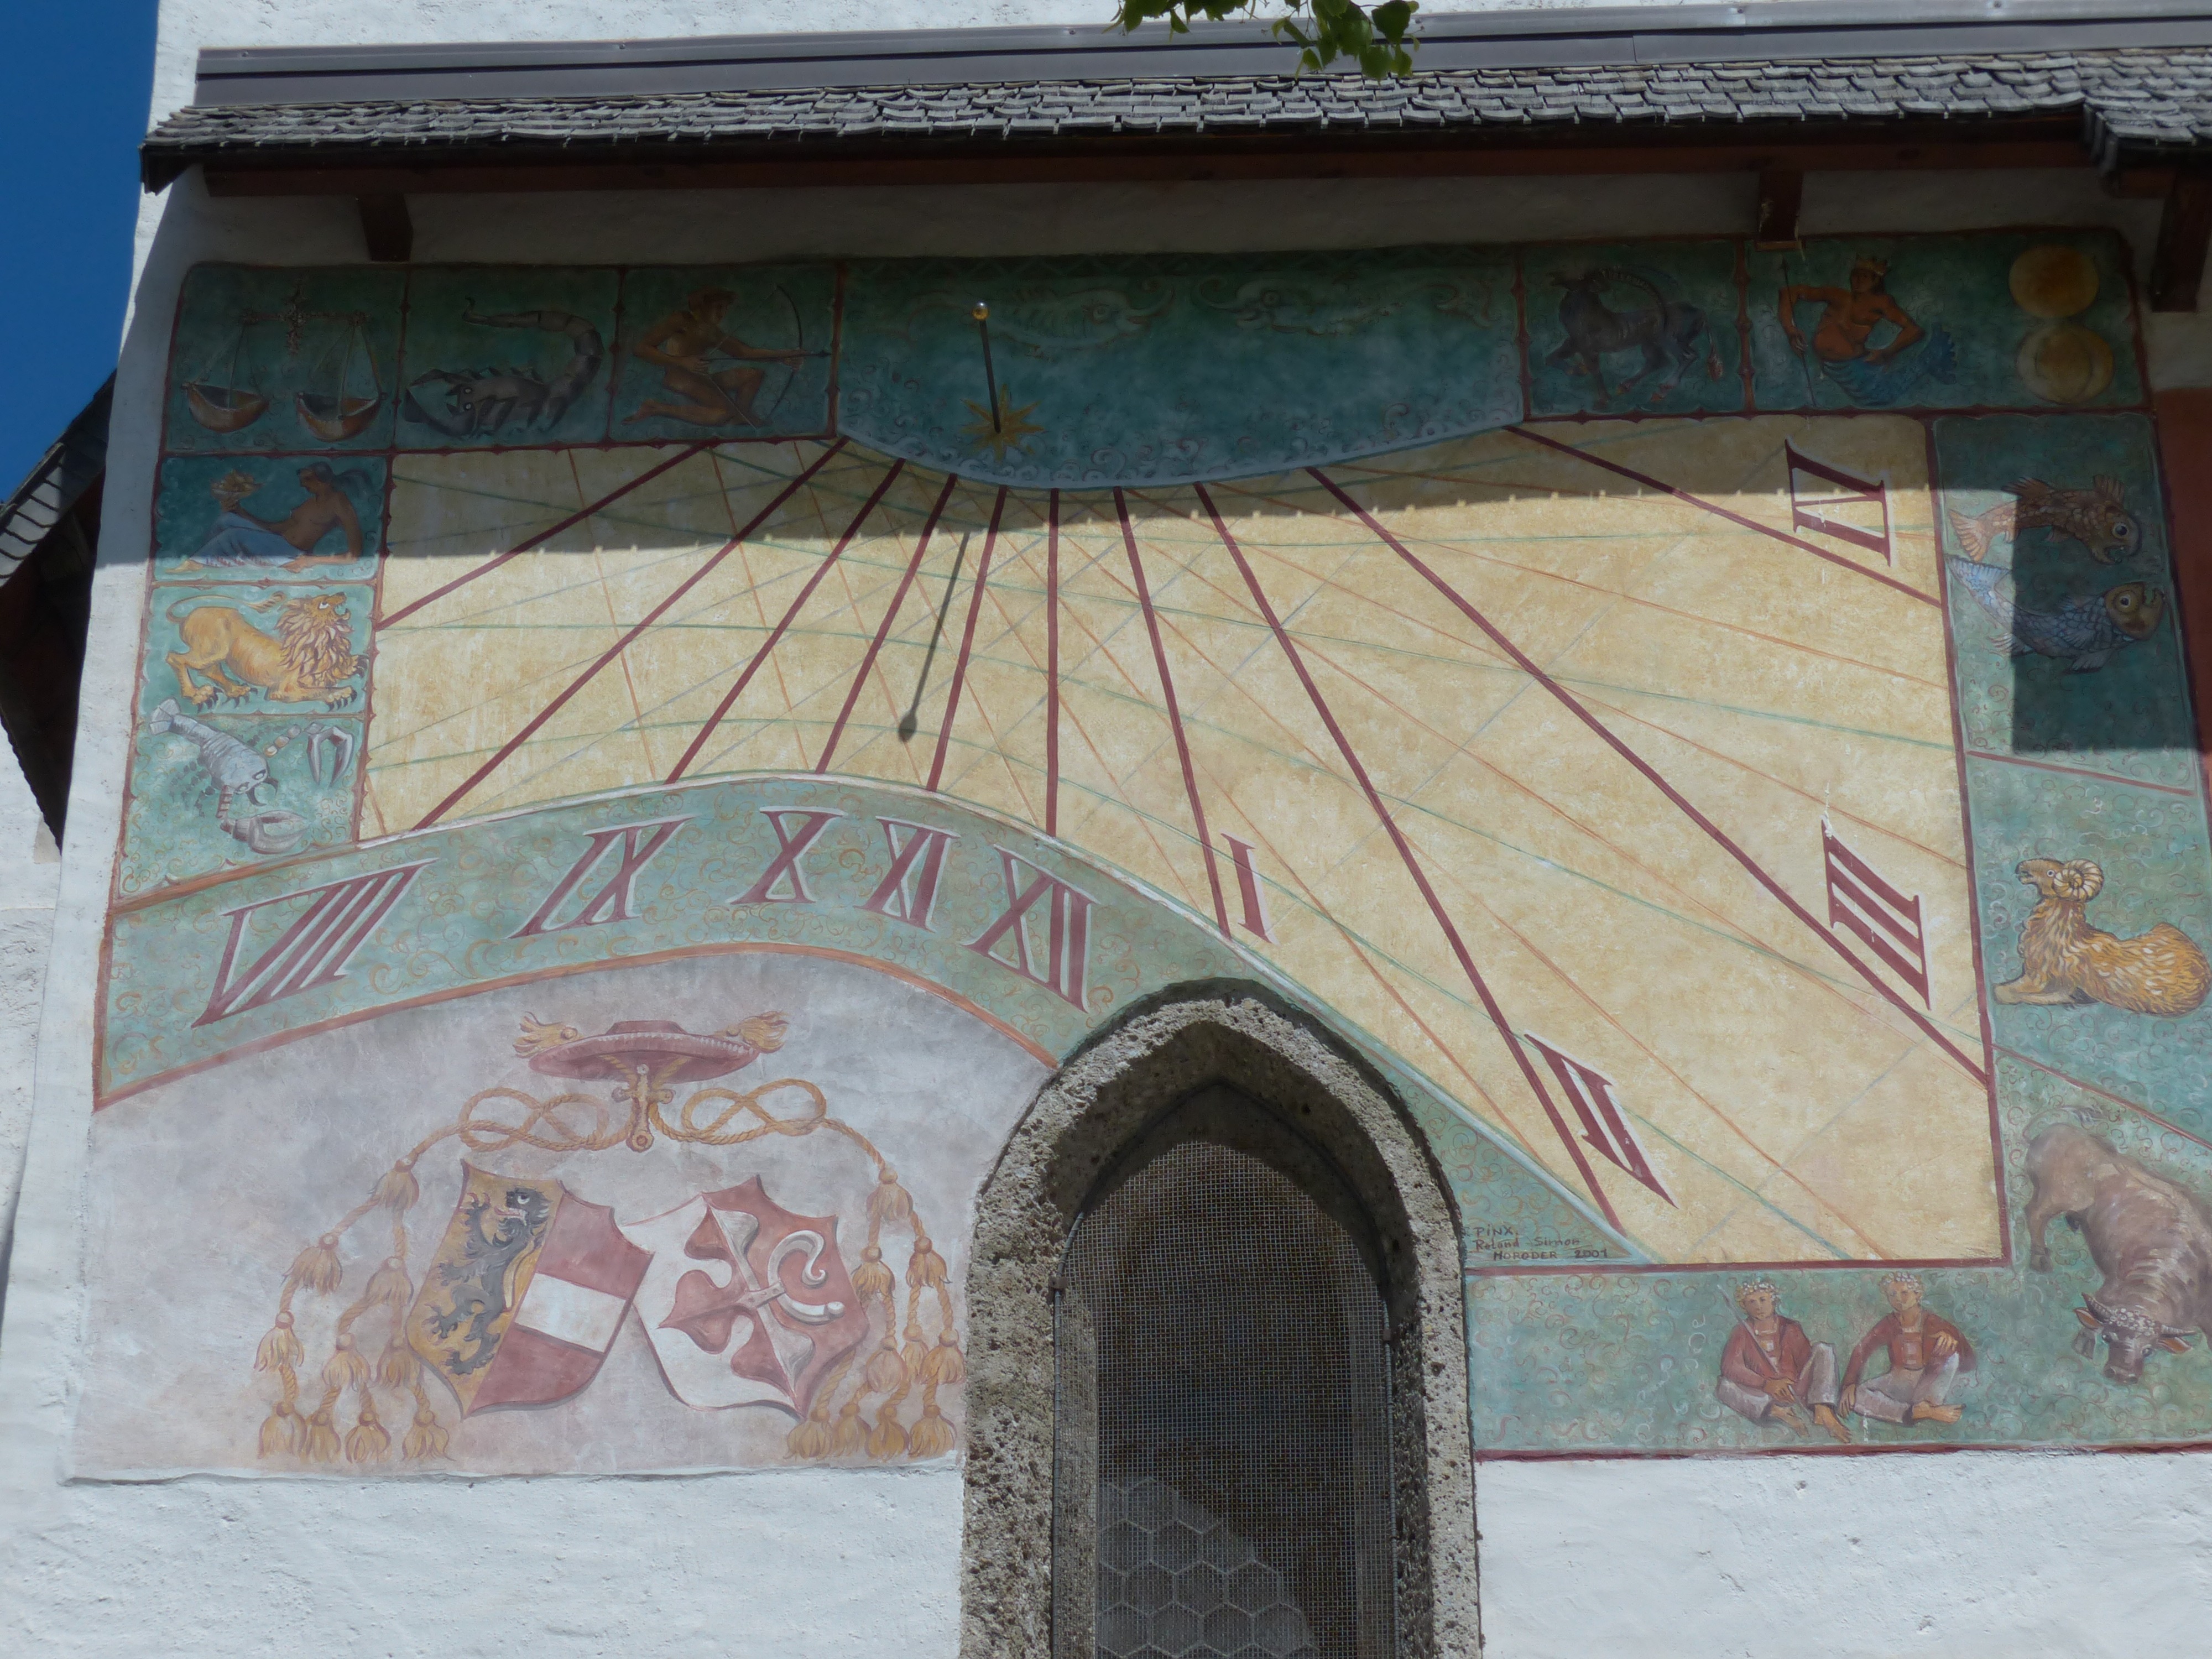
sun, clock, wall, art, mural, sundial, hours, time indicating, minutes